Rail transportation in the Philippines

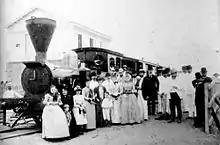
The "Ferrocarril de Manila a Dagupan" (ca. 1885).

There has been rail transport in the Philippines for over 120 years. On June 25, 1875, King Alfonso XII of Spain promulgated a Royal Decree directing the Office of the Inspector of Public Works of the Philippines to submit a general plan for railroads on Luzon. The plan, which was submitted five months later by Don Eduardo Lopez Navarro, was entitled "Memoria Sobre el Plan General de Ferrocarriles en la Isla de Luzón", and was promptly approved. A concession for the construction of a railway line from Manila to Dagupan was granted to Don Edmundo Sykes of the "Ferrocarril de Manila-Dagupan" on June 1, 1887. The construction and running of the railway was done by Manila Railway Company Ltd that was a British owned company. The first rail tracks were laid in 1891 and its first commercial run was in 1892.